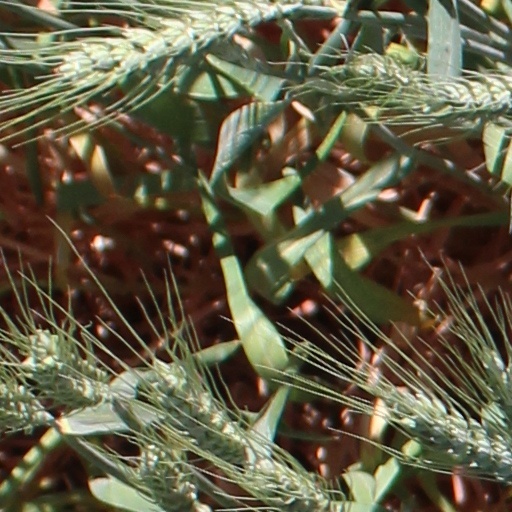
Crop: wheat